Vanadzor

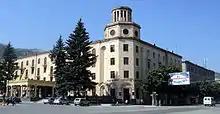
Gugark Hotel

Vanadzor is connected to other parts of Armenia through a railway and national highways. The M-6 highway that connects the M-3 towards Yerevan with the Georgian border at Bagratashen passes through Vanadzor. The city is also connected with Tavush Province to the east via the M-8 highway.